Christopher Bagnæs Hansen

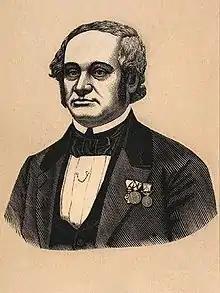

Christopher Bagnæs Hansen (24 February 1806 – 16 January 1868) was a Danish court furniture maker. His company, C. B. Hansens Etablissement, was based in the Erichsen Mansion at Kongens Nytorv.